Passenger railroad car

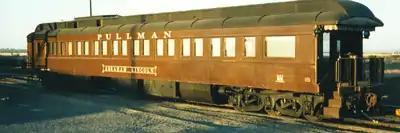
A heavyweight Pullman "business car"

A combine is a car that combines features of a head-end and a regular passenger car. The most common combination is that of a coach and a baggage car, but the combination of coach and post office car was also common. Combines were used most frequently on branch lines and short line railroads where there wasn't necessarily enough traffic to economically justify single-purpose cars. As lightweight cars began to appear on railroads, passenger cars more frequently combined features of two or more car types on one car, and the classic heavyweight combine fell out of use.